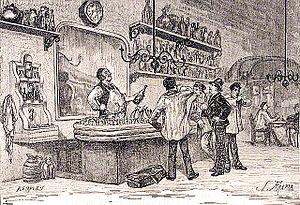
L'Assommoir du Père Colombe
La révolte des vignerons du Languedoc en 1907 désigne un vaste mouvement de manifestations survenu en 1907, dans le Languedoc et en pays catalan, réprimé par le cabinet Clemenceau. Fruit d'une grave crise viticole survenue au début du XXᵉ siècle, ce mouvement, aussi appelé « révolte des gueux » du Midi, a été marqué par la fraternisation du 17ᵉ régiment d'infanterie de ligne avec les manifestants, à Béziers.